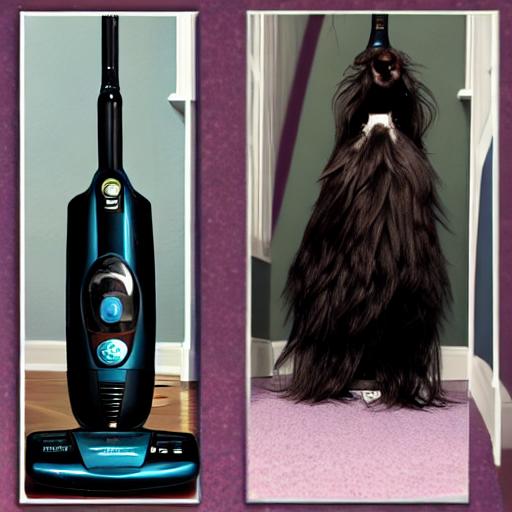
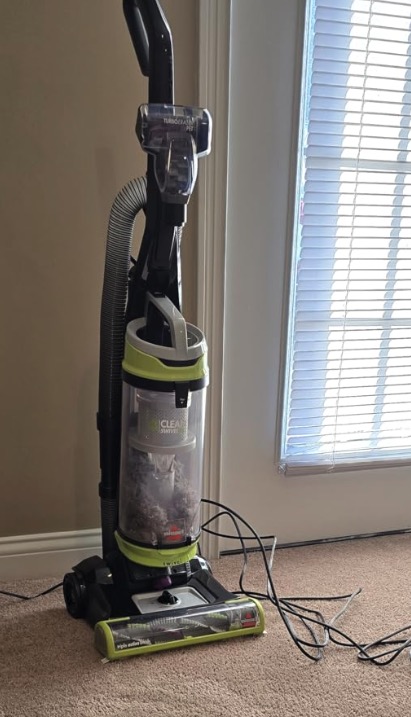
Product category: items_vacuum
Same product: no